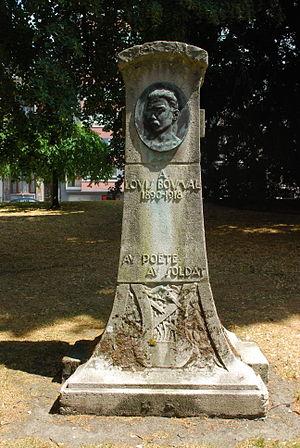
Monument à Louis Boumal dans le parc de la Boverie à Liège.
Georges Petit, né le 14 mars 1879 à Lille, de parents liégeois, et mort le 28 décembre 1958 à Ampsin, est un sculpteur belge et un militant wallon.
Louis Boumal, né le 11 mai 1890 à Liège et mort à Saint-Michel-lez-Bruges le 11 octobre 1918, est un écrivain et poète belge en même temps qu'un militant wallon du début du XXᵉ siècle.
Voici la liste commentée des sculptures qui ornent la ville belge de Liège, classées par quartier.